Tiiu Kera

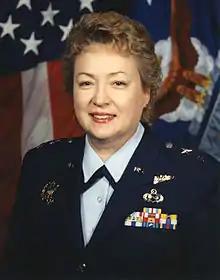
Tiiu Kera

Tiiu Kera (born July 21, 1945) is a retired United States Air Force major general.